Lothar von Faber

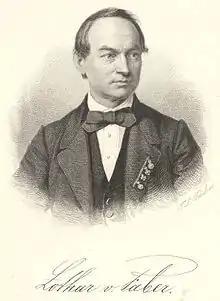
1873 portrait of Johann Lothar Freiherr von Faber by Johann Leonhard Raab

Johann Lothar Freiherr von Faber (born 12 June 1817 in Unterspitzgarten near Stein, Bavaria – 26 July 1896 in Stein) was a German industrialist. He inherited the pencil company Faber-Castell (then called A.W. Faber) in 1839 after the death of his father, Georg Leonhard von Faber. Under his leadership, the company gained access to new sources of raw materials and expanded internationally. Von Faber also played an important role in the introduction of trademark protection in Germany; his 1874 petition to the German Reichstag for such legislation contributed to the Act on Trade Mark Protection, passed the following year.